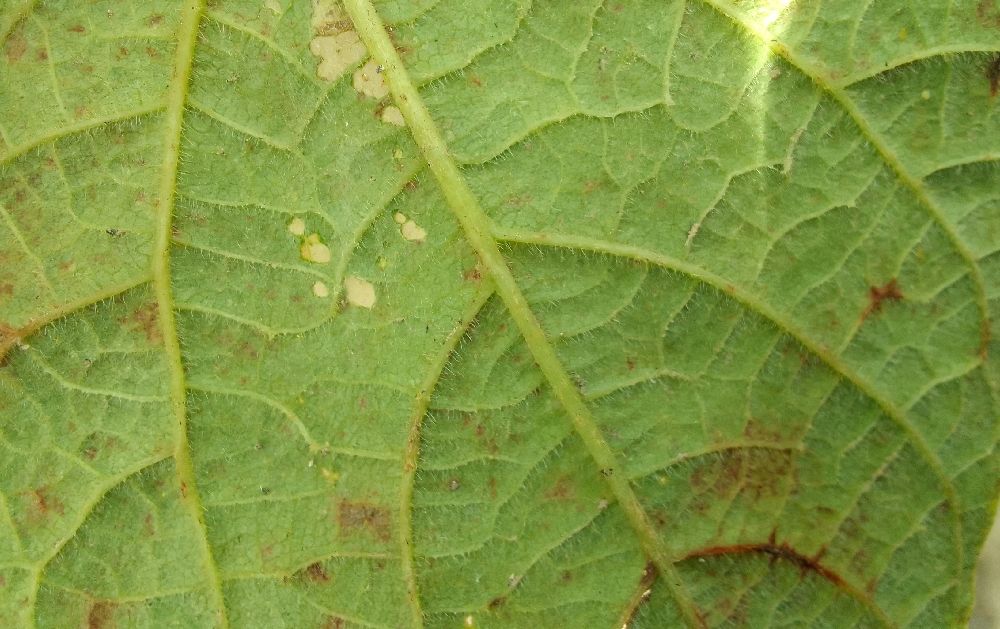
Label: anthracnose